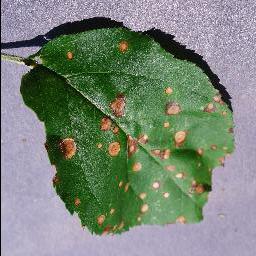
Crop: apple
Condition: black_rot